Video game livestreaming

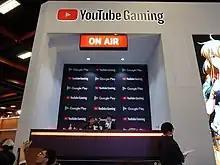
YouTube Gaming booth at Google event in 2019

Live streaming of video games has many of the same legal issues that Let's Play videos may have. First and foremost, such videos can be considered a copyright violation, though is argued to be protected by fair use defenses. Streamers with larger audiences can also promote the game before its release by receiving a copy of the game from the developer to play on their platform, which runs the risk of violating ethical business practices if they stand to make a substantial amount of income from this promotion.